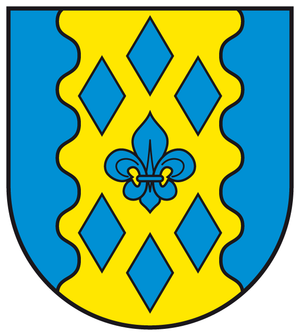
Elbe-Parey est une commune allemande de l'arrondissement du Pays-de-Jerichow, Land de Saxe-Anhalt.